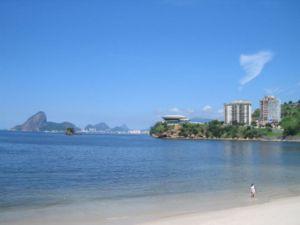
Niterói est une ville du Brésil, dans l'État de Rio de Janeiro. La population est d'environ 470 000 habitants et elle occupe une surface de 129 km².